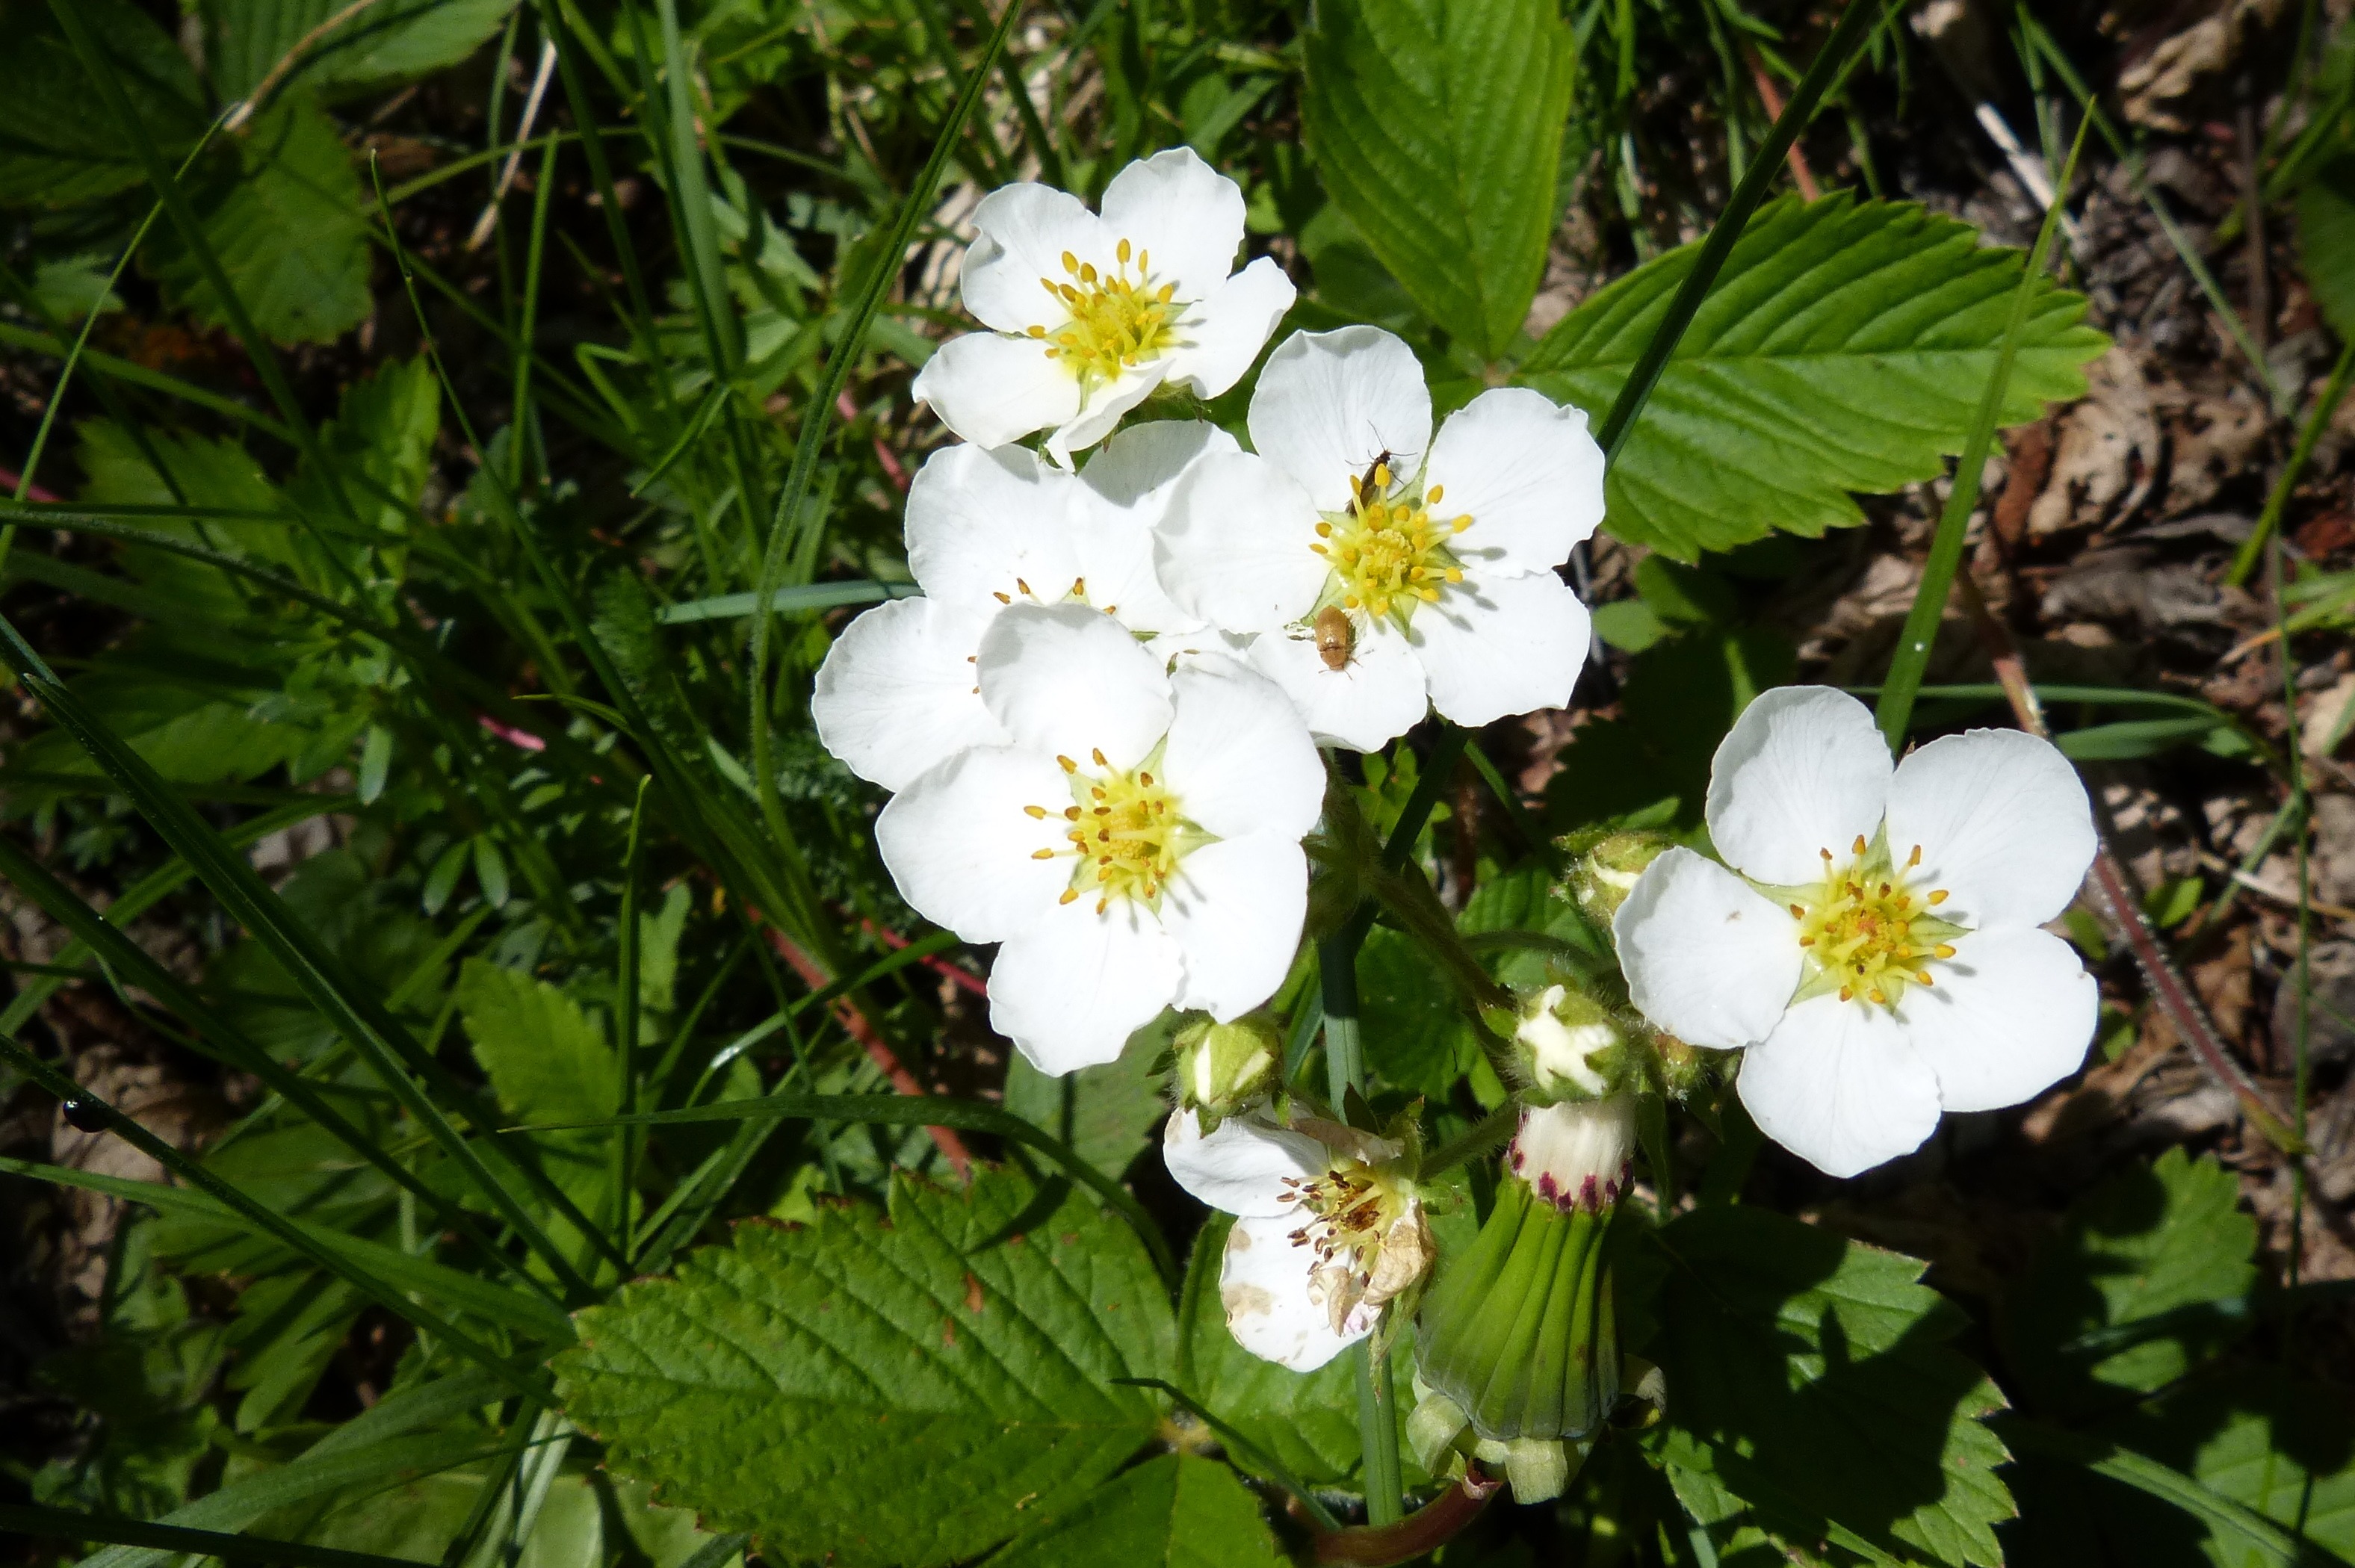
blossom, plant, flower, bloom, rose, spring, produce, botany, flora, wildflower, strawberry flower, shrub, rosa canina, flowering plant, rose family, burnet rose, land plant, rosa rubiginosa, multiflora rose